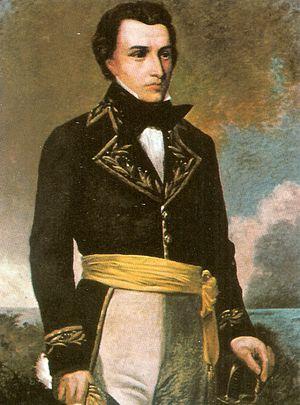
Manuel Carlos María Francisco Piar Gómez, né à Willemstad, Curaçao le 28 avril 1774 et mort fusillé à Angostura del Orinoco le 16 octobre 1817, est un militaire vénézuélien d'origine curacienne, combattant patriote au cours de la guerre d'indépendance du Venezuela.